Killing of Vivian Strong

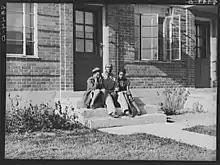
1938 photo from the Logan Fontenelle Housing Project in Omaha, Nebraska.

Loder was the estranged natural son of Hollywood actress Hedy Lamarr and actor John Loder, both of whom had claimed him as their adopted son. Lamarr had done so in 1941, long before marrying Loder, in order to conceal his illegitimacy.